Bhimsen Thapa

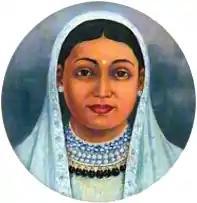
Portrait of Queen Tripurasundari of Nepal

Almost one and half months before the massacre, upon Bhimsen's insistence, Rana Bahadur, then 31 years old, had married a 14-year-old girl named Tripurasundari on 7 March 1806, making her his fifth legitimate wife. Taking advantage of the political chaos, Bhimsen became the "Mukhtiyar" (1806–37), and Tripurasundari was given the title Lalita Tripurasundari and declared regent and Queen Mother (1806–32) of Girvan Yuddha Bikram Shah, who was himself 9 years old. Thus, Bhimsen became the first person outside the royal household to hold the position of the "Mukhtiyar". All the other wives (except Subarnaprabha) and concubines of Rana Bahadur, along with their handmaidens, were forced to commit sati. Bhimsen obtained a royal mandate from Tripurasundari, given in the name of King Girvan, commanding all other courtiers to be obedient to him. Bhimsen further consolidated his power by disenfranchising the old courtiers from the central power by placing them as administrators of far-flung provinces of the country. The courtiers were instead replaced by his close relatives, who were mere yes-men. On the spot where Rana Bahadur Shah drew his last breath, Bhimsen later built a commemorative Shiva temple by the name Rana-Mukteshwar.